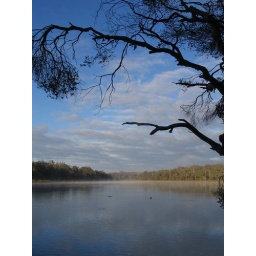
The dam holds approximately 520,000,000 litres of clear water! That's over 16,000 average backyard swimming pool (at 32,000 litres each)!